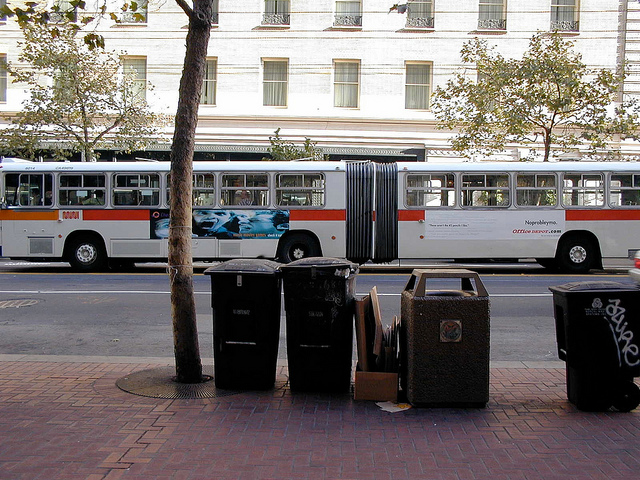
A very long city bus driving past a lot of trash cans.

A bus passing by three garbage cans and a tree.

trashcans sitting by the side of the road as a bus goes by

The double length bus is driving past trash cans on the sidewalk.